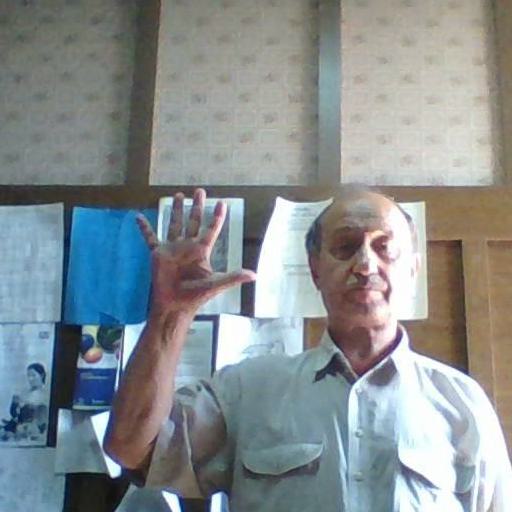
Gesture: palm